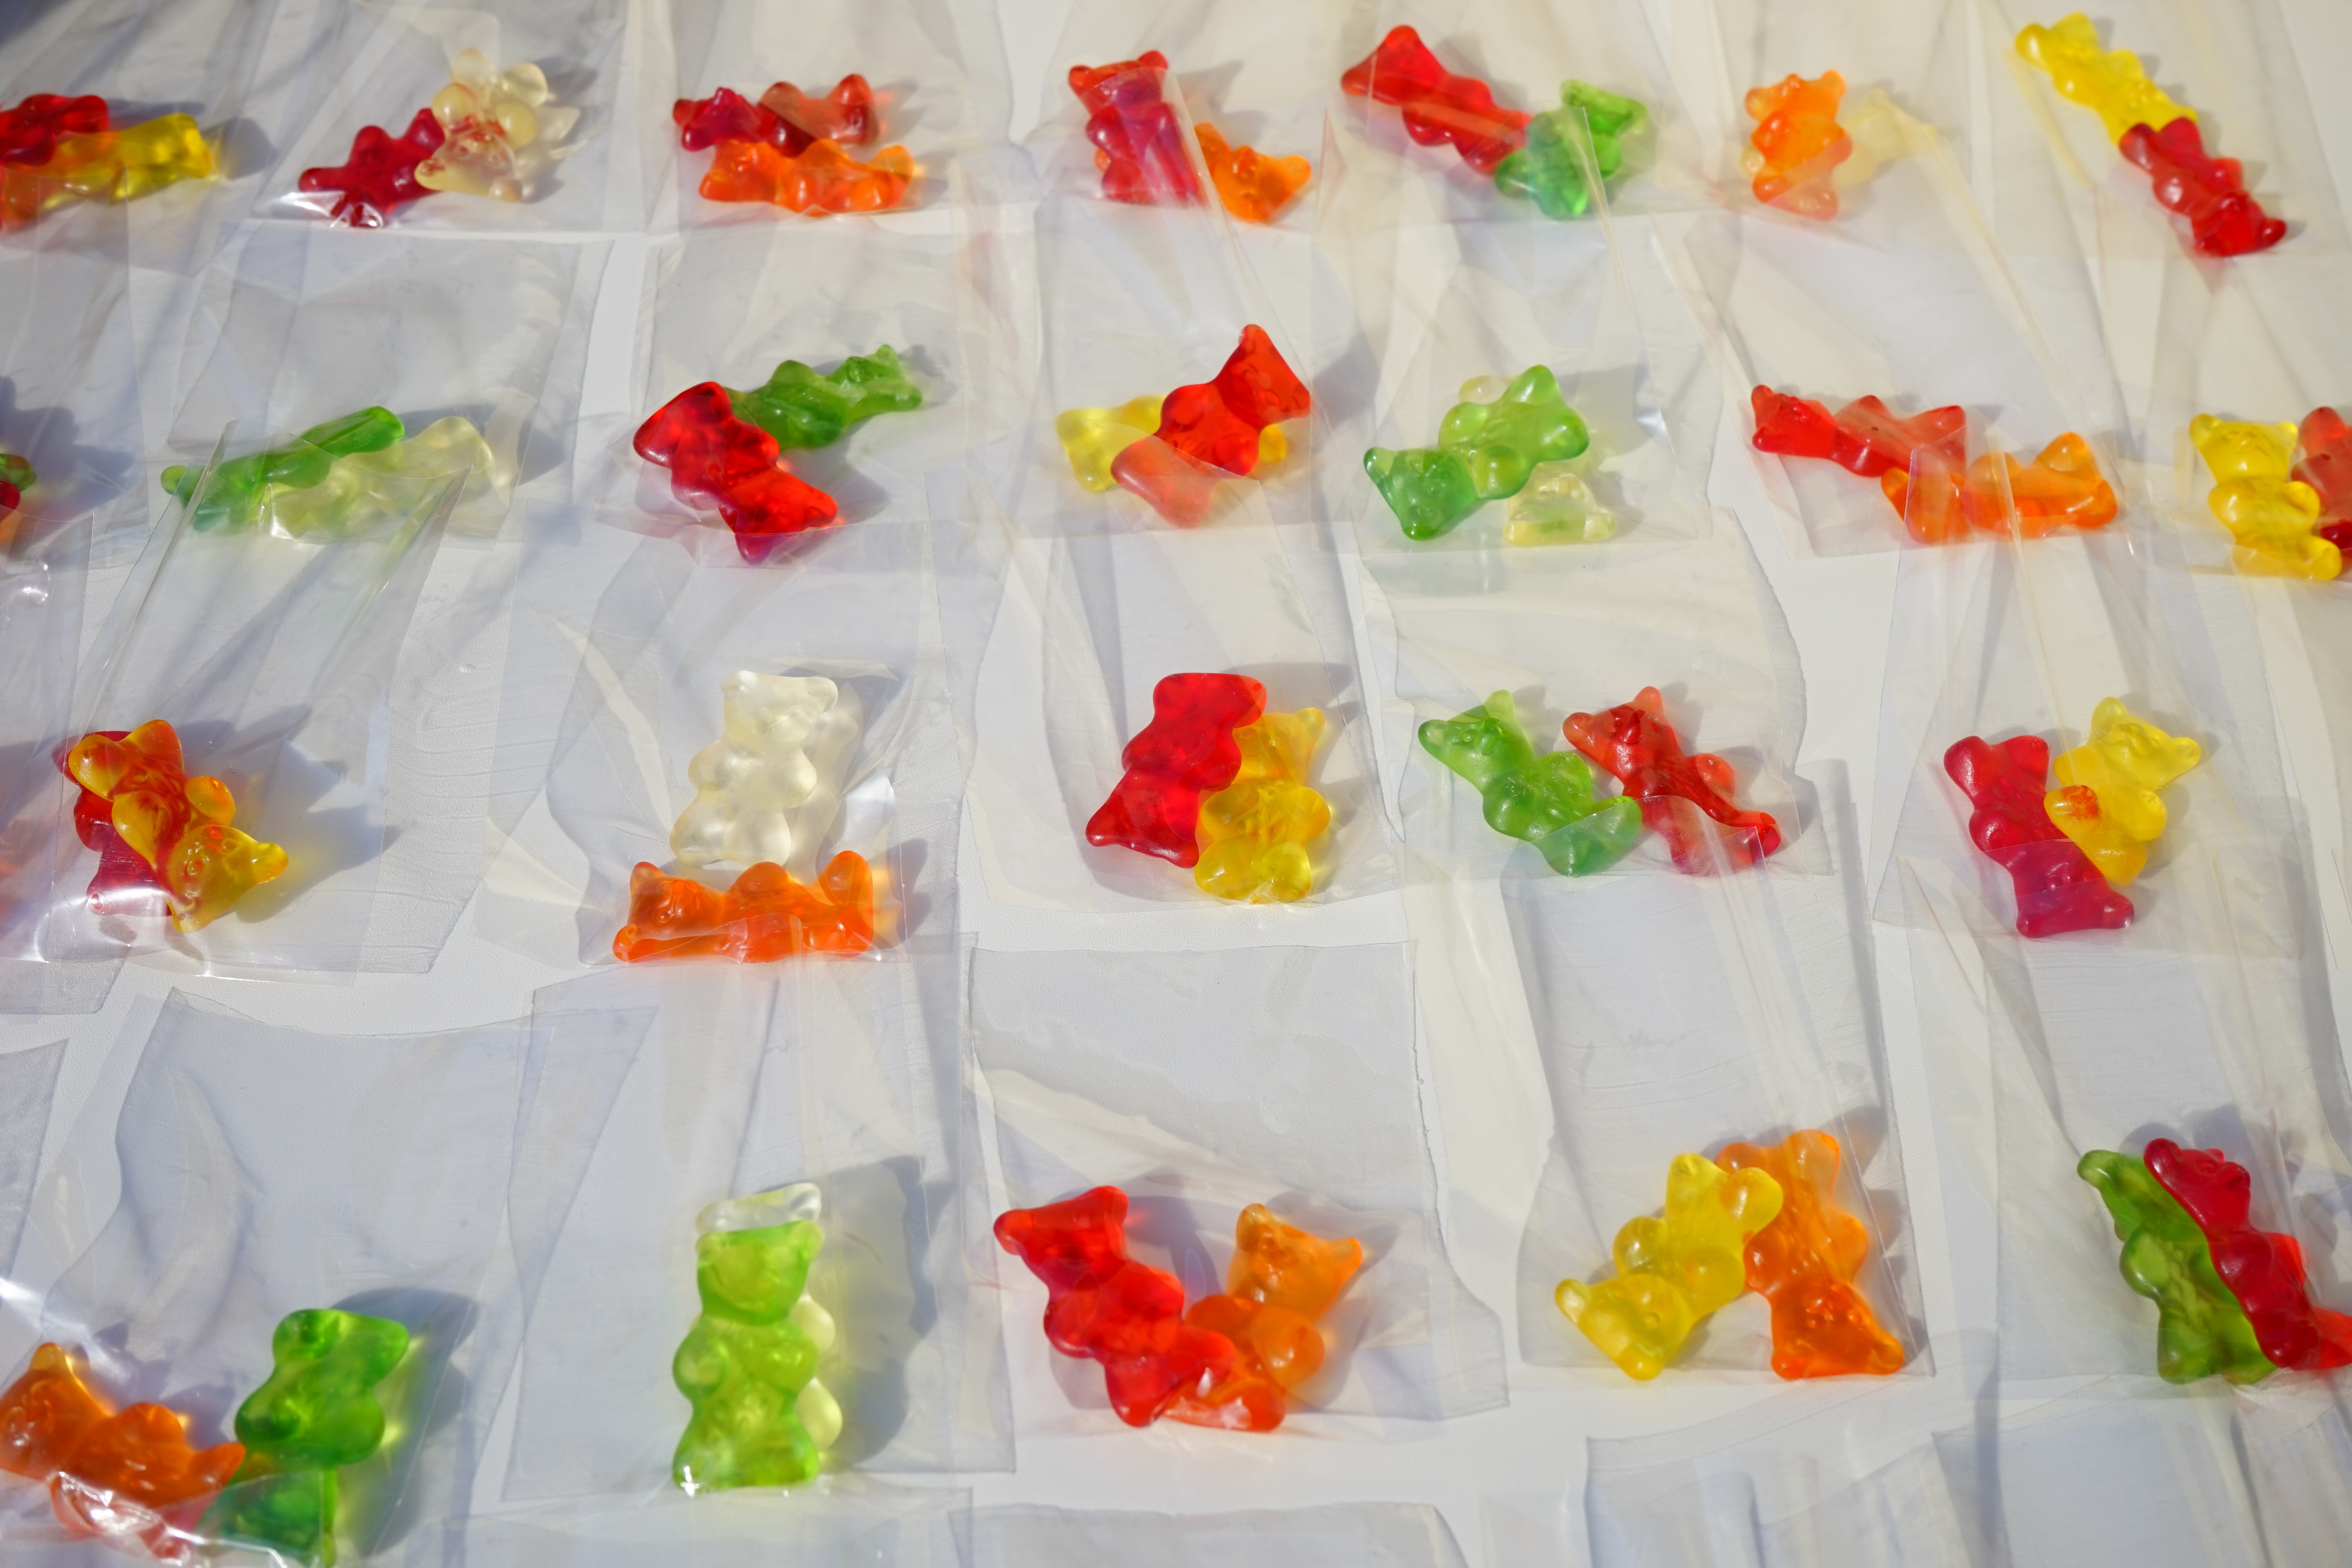
white, sweet, flower, petal, bear, food, green, red, color, colorful, yellow, dessert, delicious, art, bears, packed, floristry, sweetness, nibble, gelatin, haribo, flower bouquet, gummib rchen, mitbringsel, gummi bears, fruit gums, fruit jelly, cellophane, gummi candy, sachets, gold bears